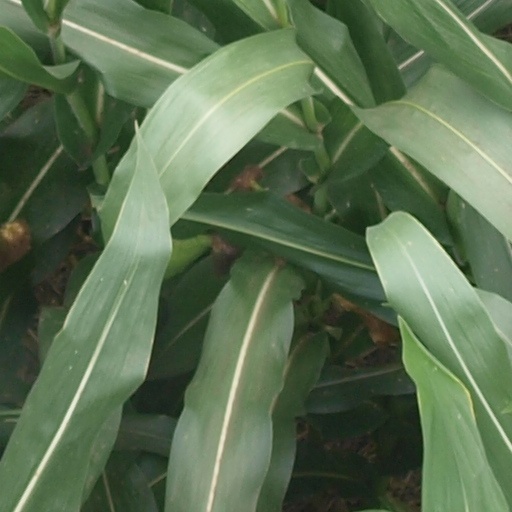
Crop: maize; corn